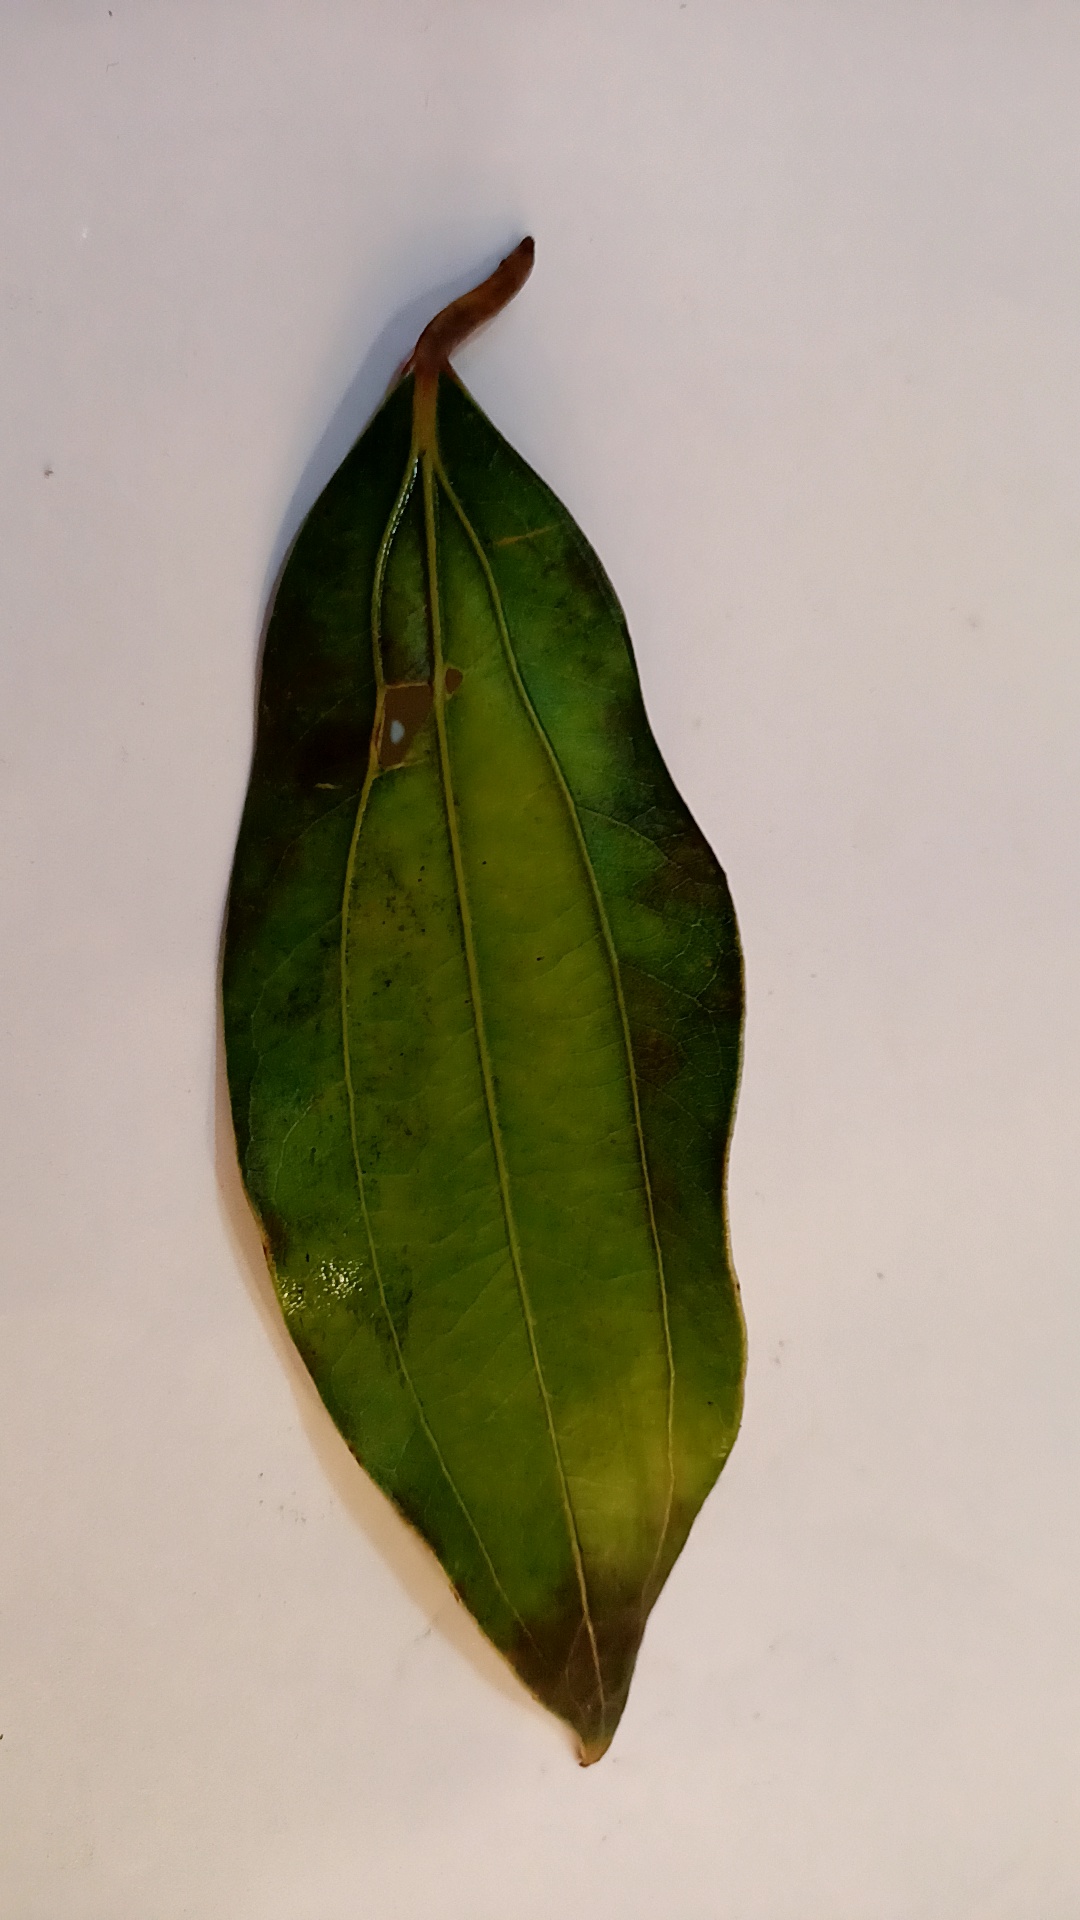
Label: Disease